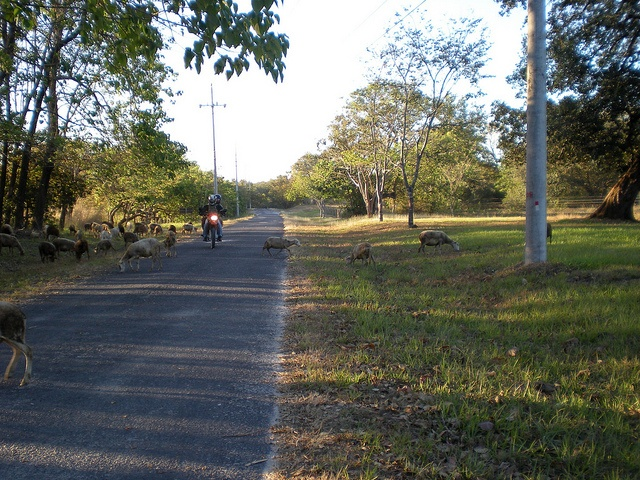
A person on a motorcycle riding on a country road.
A motor cycle with some one on it is driving down the street driving around sheep that are out in the street.
A person riding a bike down a small rural road.
Adult on motorcycle rides past herd of grazing animal next to roadway.
A small road with a motorcycle and sheep